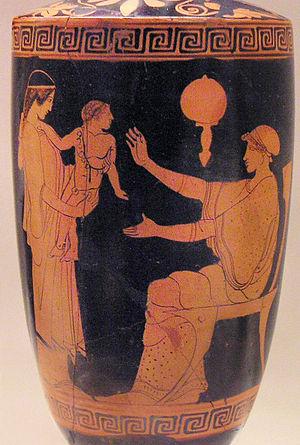
Lekythos à figures rouges, provenant d'Érétrie. Scène du gynécée
Un oikos — du grec ancien οἶκος, « maison », « patrimoine » — est l'ensemble de biens et d'hommes rattachés à un même lieu d'habitation et de production, une « maisonnée ».